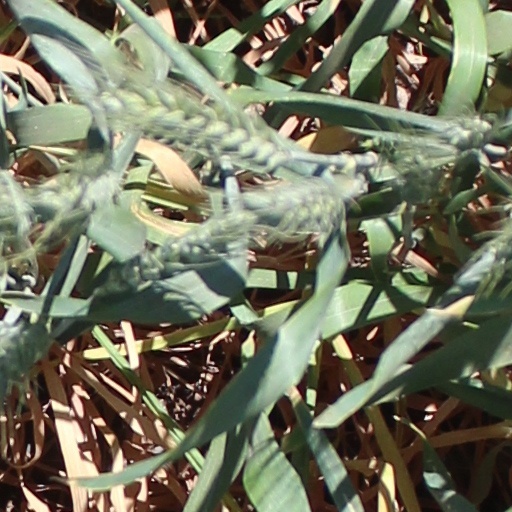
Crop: wheat